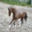
Label: horse